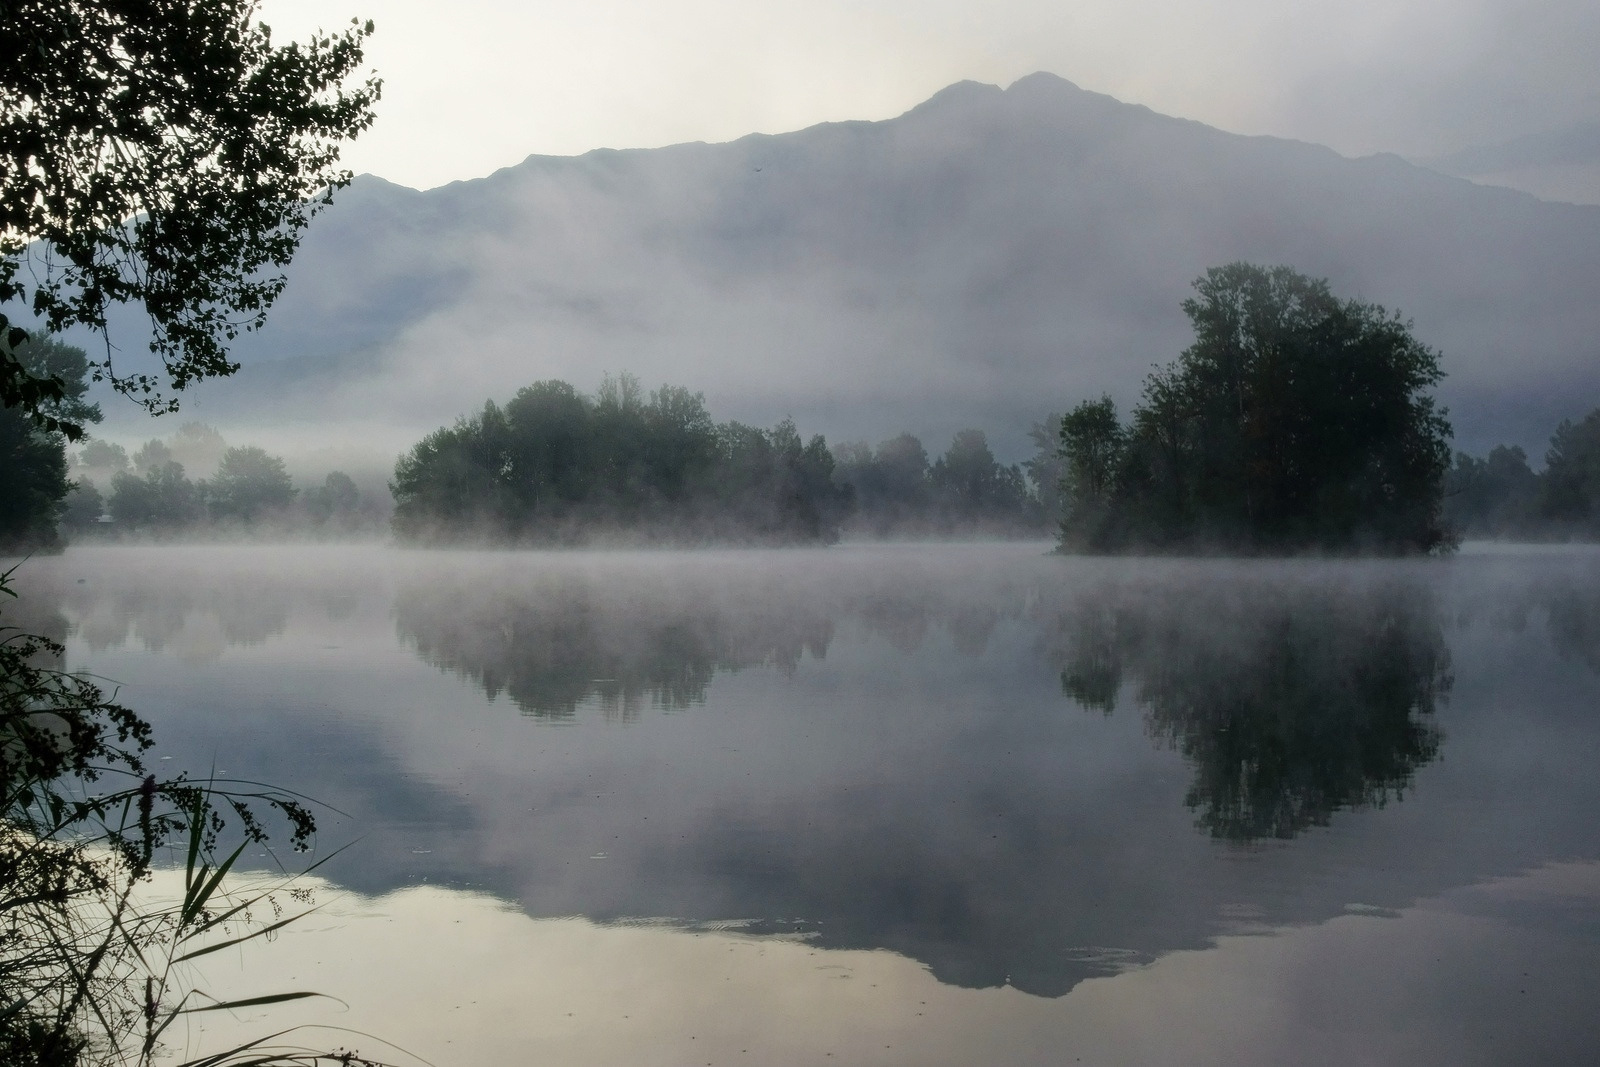
landscape, water, nature, forest, wilderness, mountain, cloud, fog, mist, morning, lake, dawn, river, reflection, weather, reservoir, body of water, trees, outdoors, loch, atmospheric phenomenon